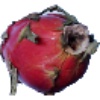
Label: red_pitahaya